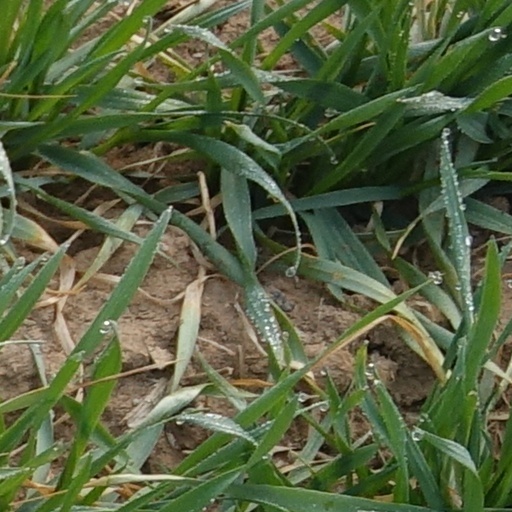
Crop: wheat